O Fantasma

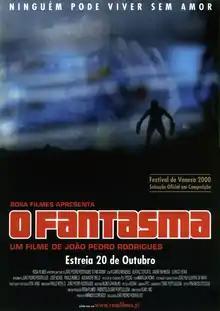
Portuguese theatrical release poster

O Fantasma (English: "The Phantom" or "The Ghost") is a 2000 Portuguese erotic drama film directed by João Pedro Rodrigues (in his feature directorial debut) and produced by the independent production company Rosa Filmes.